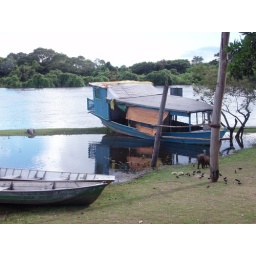
capibara eating bird food in front of the lodge